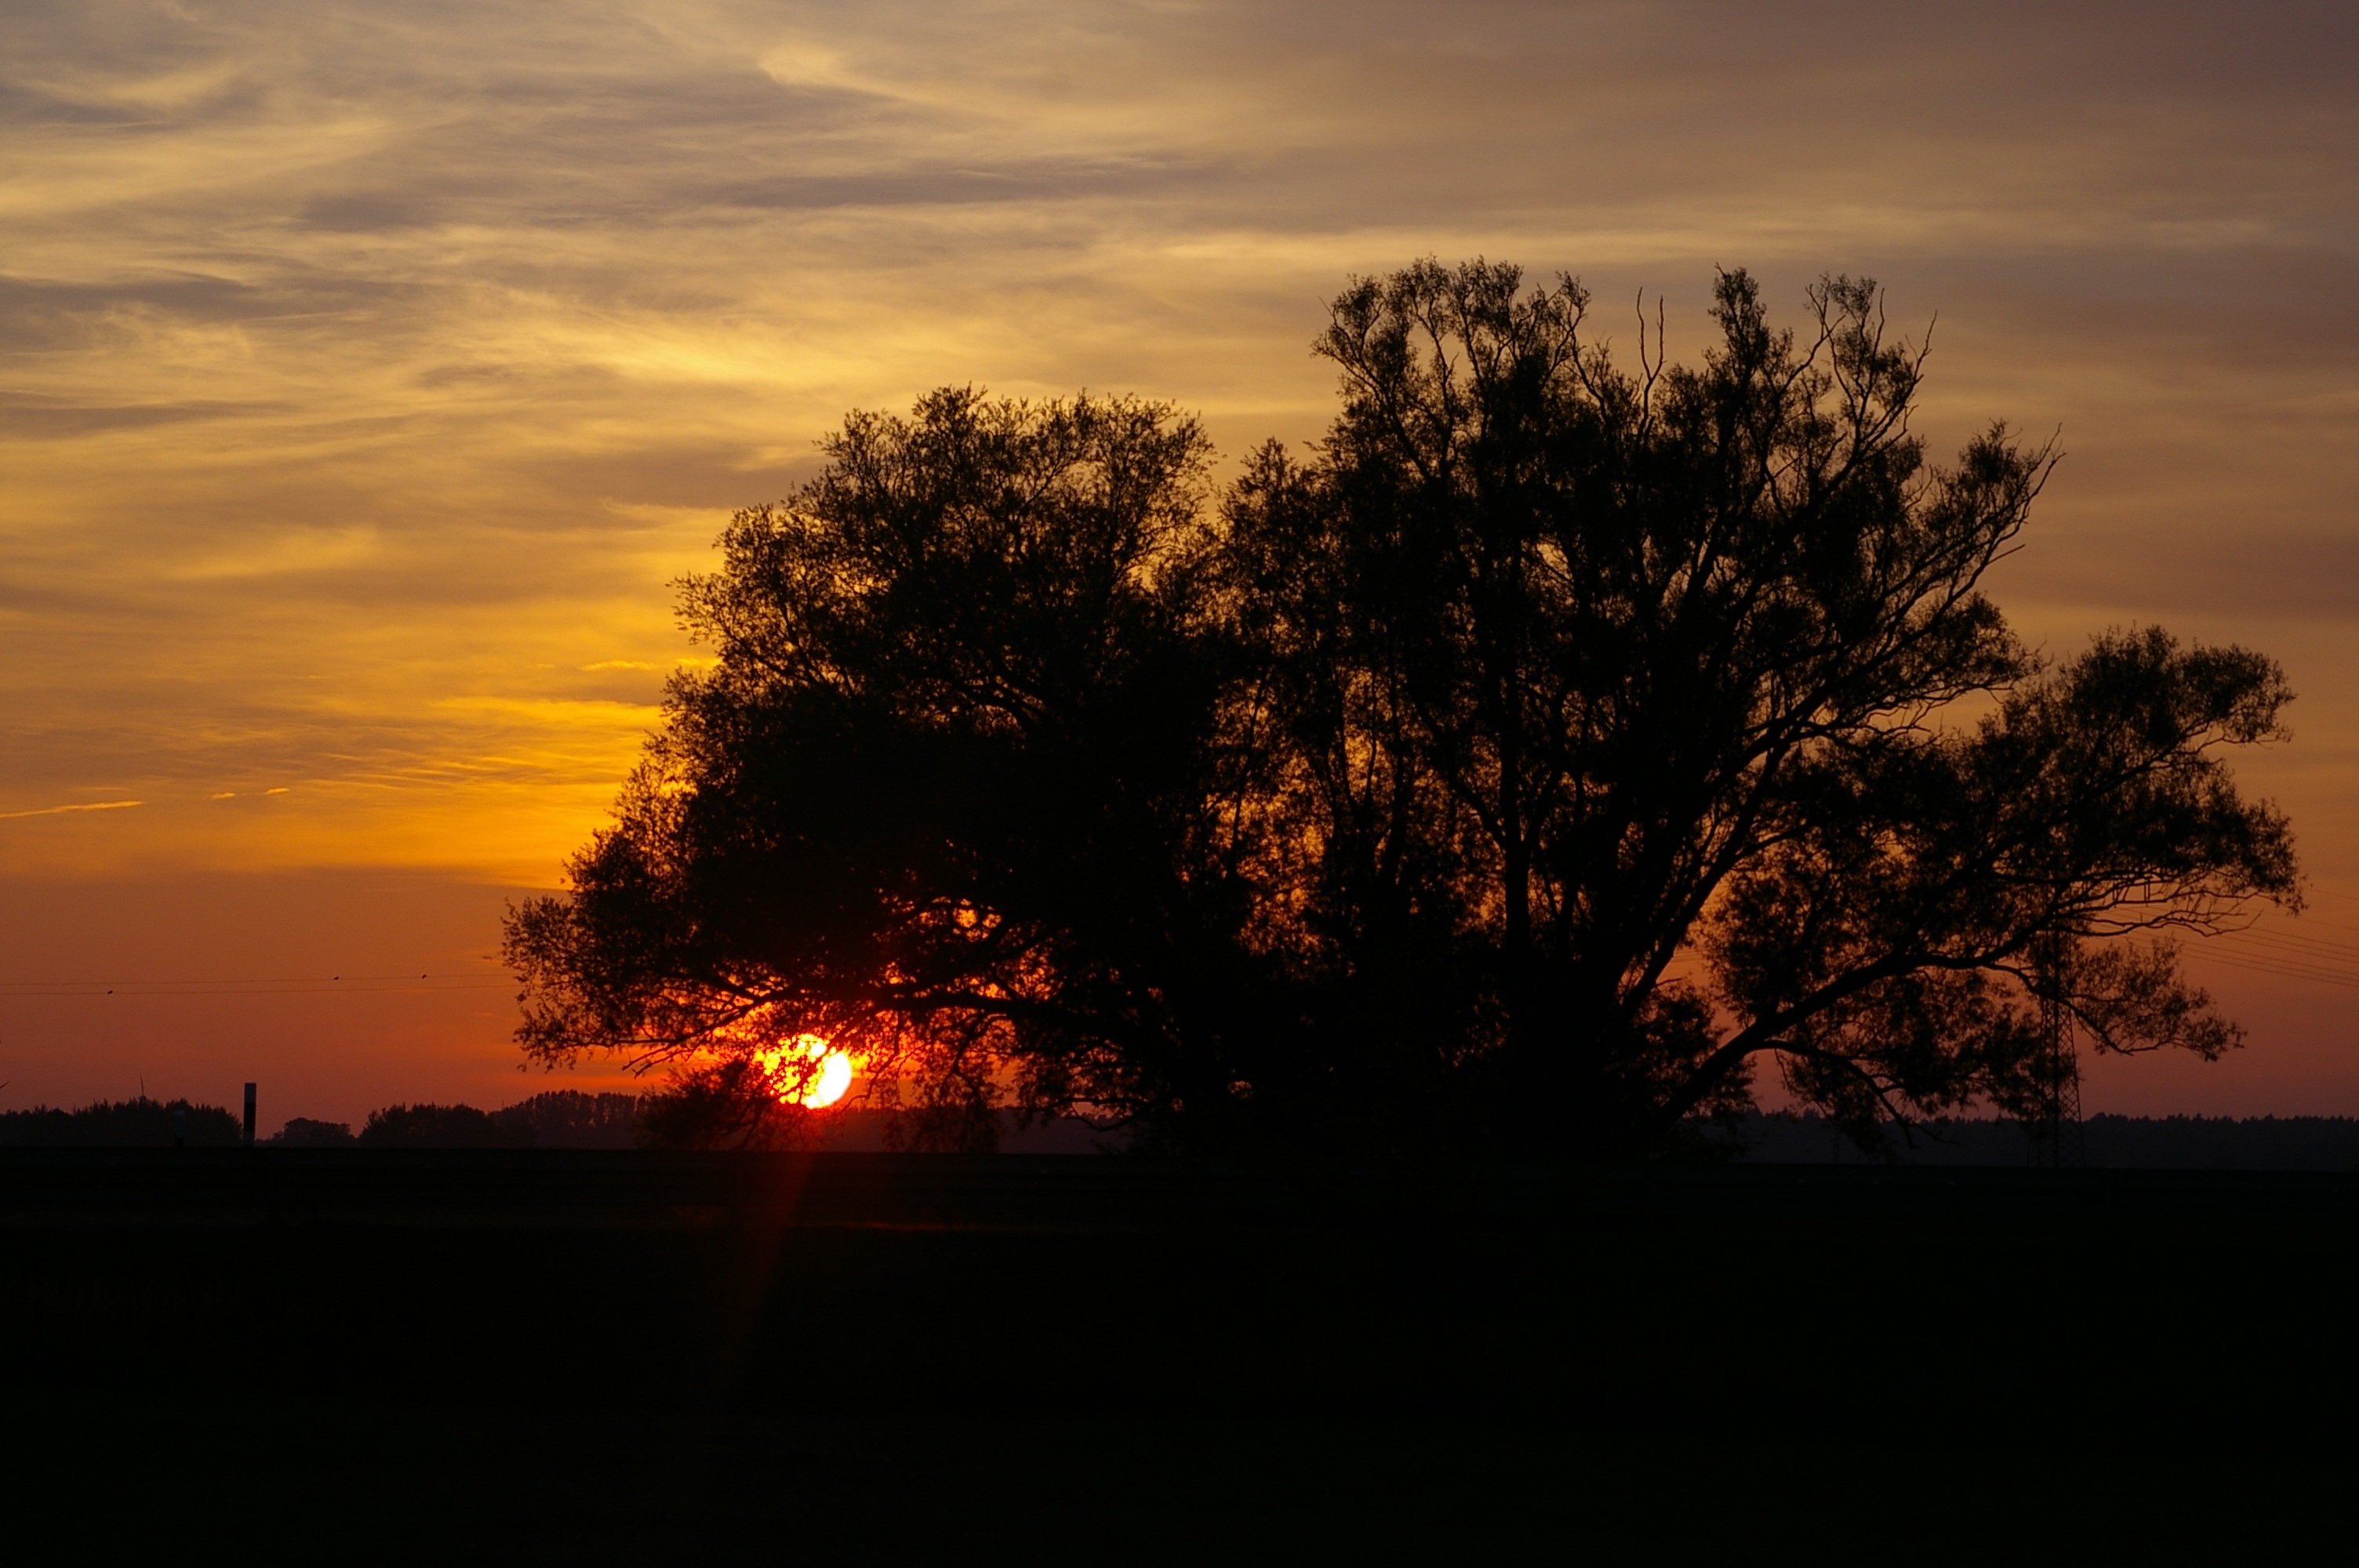
landscape, tree, nature, horizon, silhouette, cloud, sky, sun, sunrise, sunset, sunlight, morning, dawn, atmosphere, mystical, dusk, evening, autumn, weather, romantic, rest, savanna, clouds, meditation, germany, mood, silent, evening sun, abendstimmung, atmospheric, afterglow, evening sky, mecklenburg vorpommern, atmospheric phenomenon, woody plant, red sky at morning